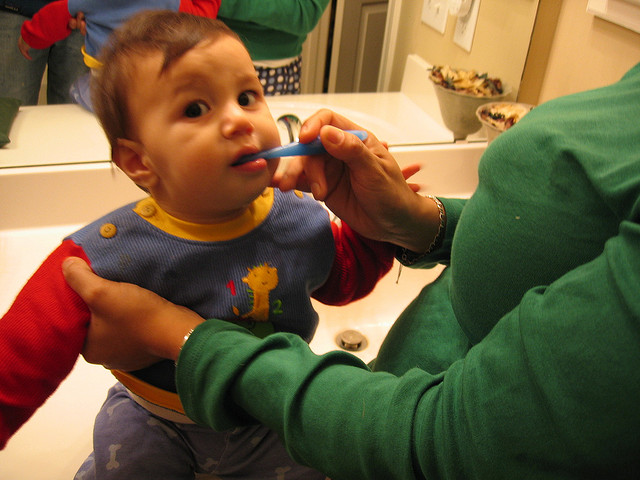
user: Given an image and a question. Answer the question in a short answer. Question: What paste is applied before doing this activity? Short Answer:
assistant: toothpaste